Canadian National Exhibition

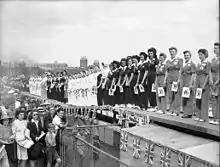
Miss War Worker Beauty Contest held at the CNE during the Second World War.

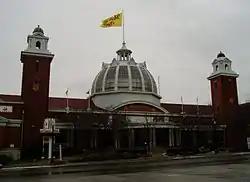
The exterior of the Government Building, which has been the Toronto location of Medieval Times since its debut at the 1993 CNE.

In September 1846, the Provincial Agricultural Fair of Canada West, sponsored by the Provincial Agricultural Association and the Board of Agriculture for Canada West, was held in Toronto in the area near present-day King and Simcoe Streets. While primarily an agricultural event, it also displayed manufactured goods and decorative arts and crafts. The fair was a success, and it was proposed that future fairs be held in different locations each year. In 1847, the fair was held in Hamilton and thereafter travelled to such cities as Cobourg, Kingston, Niagara, and Brockville.